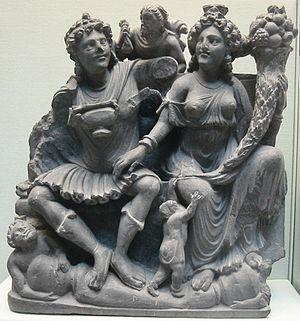
Le couple protecteur Pharro et Ardoxsho (à la corne d'abondance): réminiscence classique (méditerranéenne antique) IIe - IIIe. Schiste. British Museum (provenance Takht-i-Bahi) Mario Bussagli, L'Art du Gandhara, LGF - Livre de Poche, collection
Panchika est le dieu consort de la divinité bouddhiste des enfants, Hārītī. Il est un dieu de la guerre, commandant en chef de l'armée de Yaksha de Vaiśravaṇa, ainsi que de 27 autres généraux Yaksha.
Takht-i-Bahi est un site historique dans le district de Mardan, province de Khyber Pakhtunkhwa au Pakistan, ancienne province du Gandhara. C'était d'abord un complexe zoroastrien qui a été converti au Iᵉʳ siècle en un complexe monastique bouddhiste. Ce complexe est considéré par les archéologues comme étant particulièrement représentatif de l'architecture des centres monastiques bouddhistes de son époque. Son nom signifie « trône de la source » : de « takht », trône, et « bahi », eau ou source, en perse et ourdou. Il fut ainsi nommé parce qu'il est situé sur une colline et près d'un ruisseau.
Hārītī ou Kishimojin est une déesse du bouddhisme pour la protection des enfants, les accouchements sans complication et l'harmonie générale de la famille.
Le gréco-bouddhisme est un syncrétisme culturel entre la culture hellénistique et le bouddhisme qui s’est développé entre le IVᵉ siècle av. J.-C. et le Vᵉ siècle de notre ère dans les royaumes fondés par les généraux d’Alexandre le Grand et leurs successeurs, et dans l’Empire kouchan qui a pris leur suite. Il a évolué sur une période de près de 800 ans dans un contexte de syncrétisme entre différentes cultures, principalement iranienne, nord-indienne, hellénistique, parthe et peut-être tokharienne. Les écoles les plus développées semblent avoir été celles des sarvastivadin, des dharmaguptaka et des sautrantika.
Le panneggio bagnato est une technique pour rendre le modelé des plissés et des drapés sur un corps humain après avoir enduit d'eau et de craie les habits du modèle ou du mannequin.